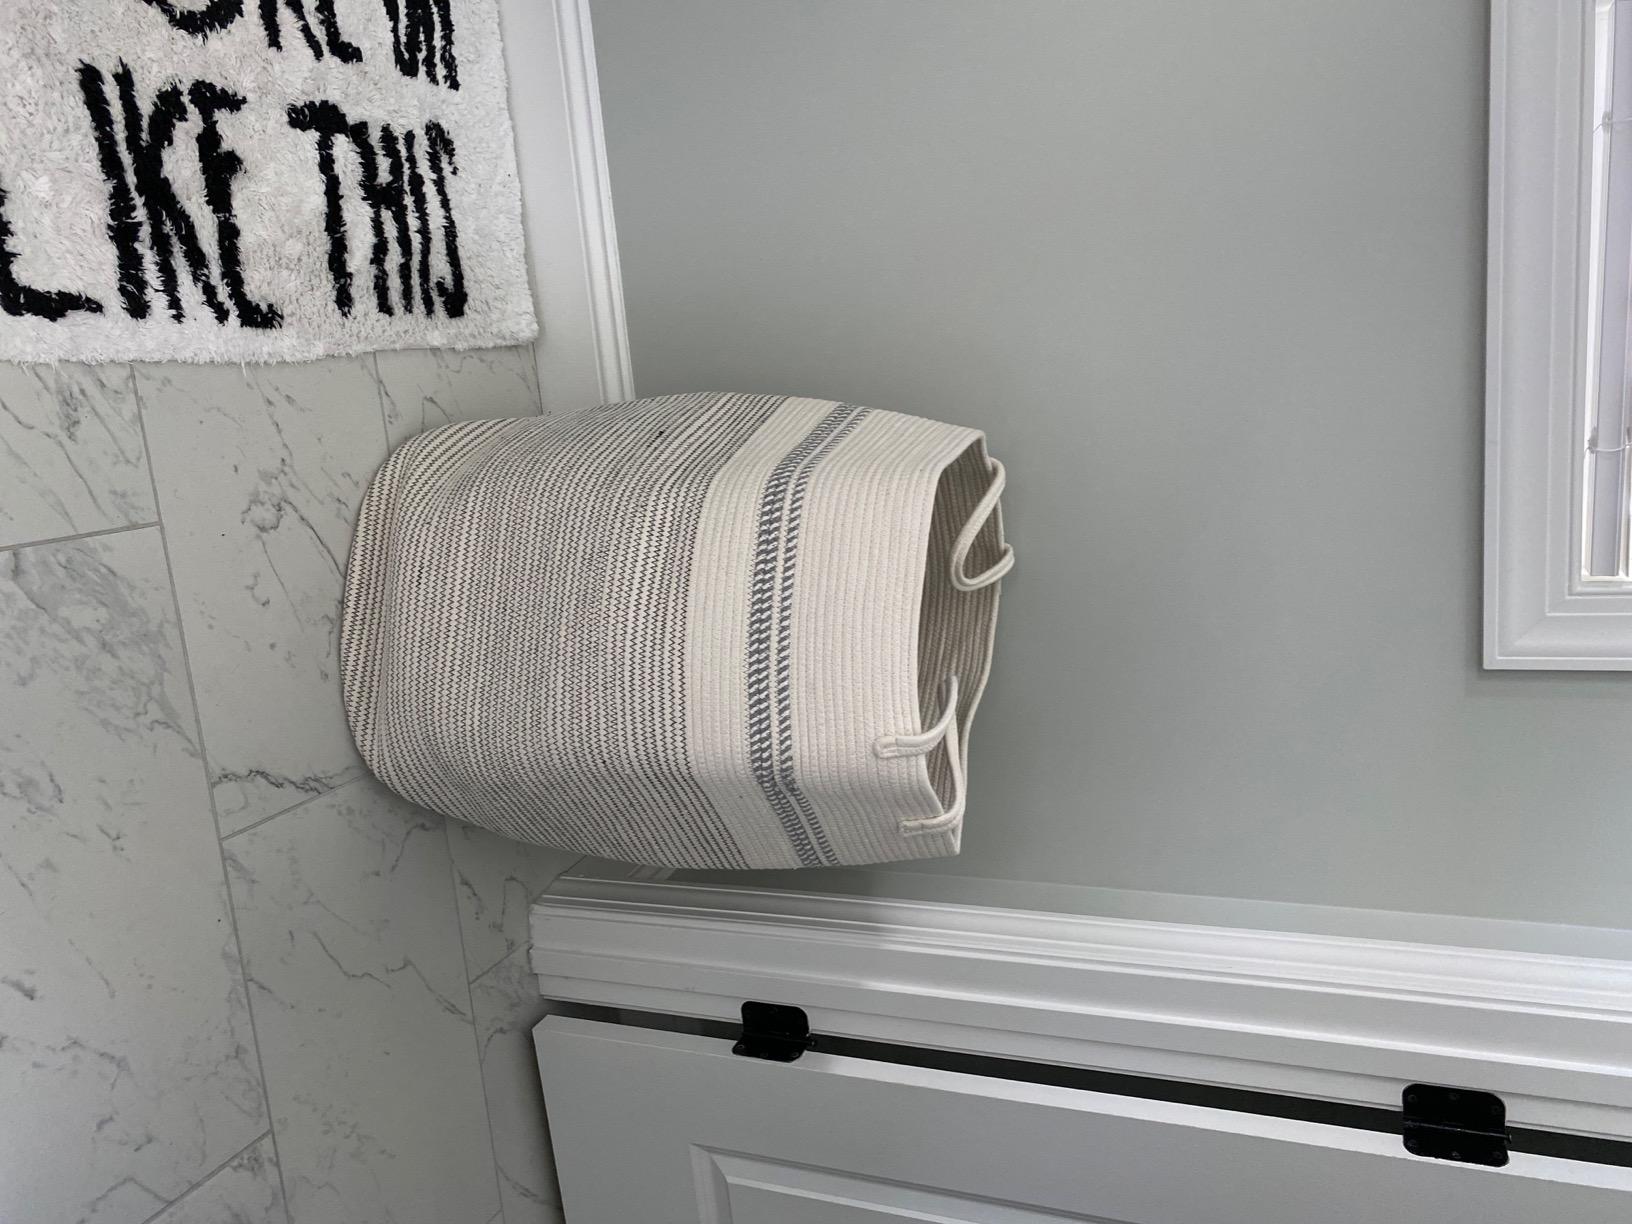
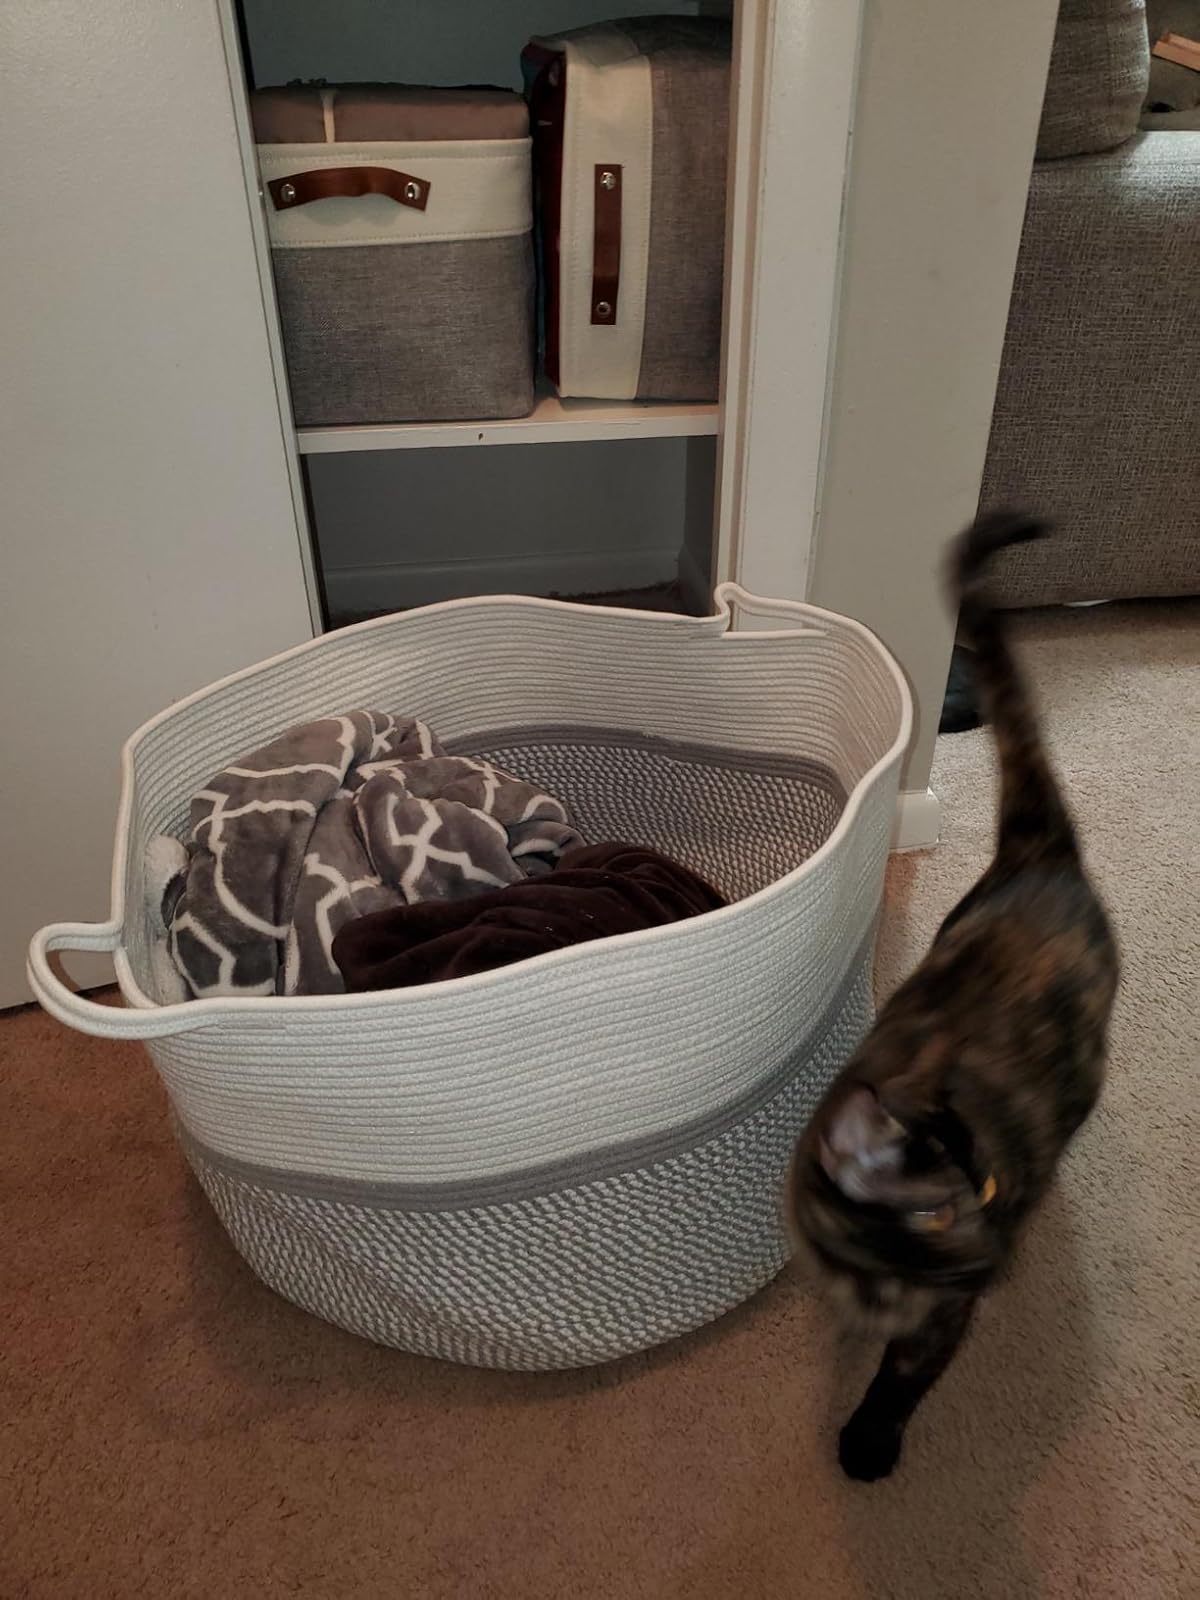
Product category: items_hamper
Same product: no